Districts of Cartagena, Spain

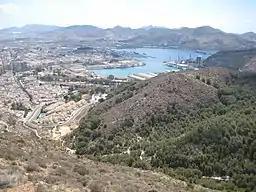
Bay of Cartagena.

Cartagena Casco is the municipality's capital, historically its main locality, and its most populated area. In 2017, it had a population of 57,570.